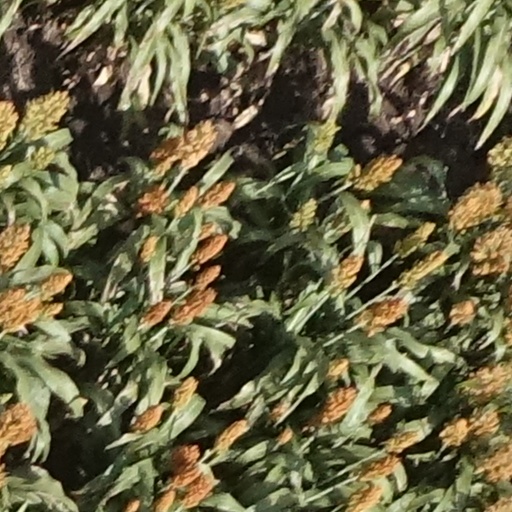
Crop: sorghum